Family feuds in the United States

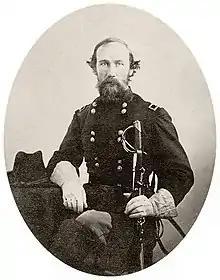
Governor Edmund J. Davis founded the Texas State Police to combat lawlessness.

The Horrell and Higgins families had both settled in the Lampasas County, Texas area several years before the American Civil War. By all accounts, the two families got along well for over a decade. However, by the early 1870s, the five 'Horrell boys': Mart, Tom, Merritt, Ben and Sam had been involved in numerous lawless activities. In January 1873, Lampasas County Sheriff, Shadrick T. Denson, attempted to arrest two brothers, Wash and Mark Short, who were friends of the Horrell family. Intervention by the Horrell brothers resulted in a gunfight in which Sheriff Denson was shot and killed. A county judge appealed to Texas Governor, Edmund J. Davis, for help. The Texas State Police dispatched a number of lawmen to the area to maintain order.